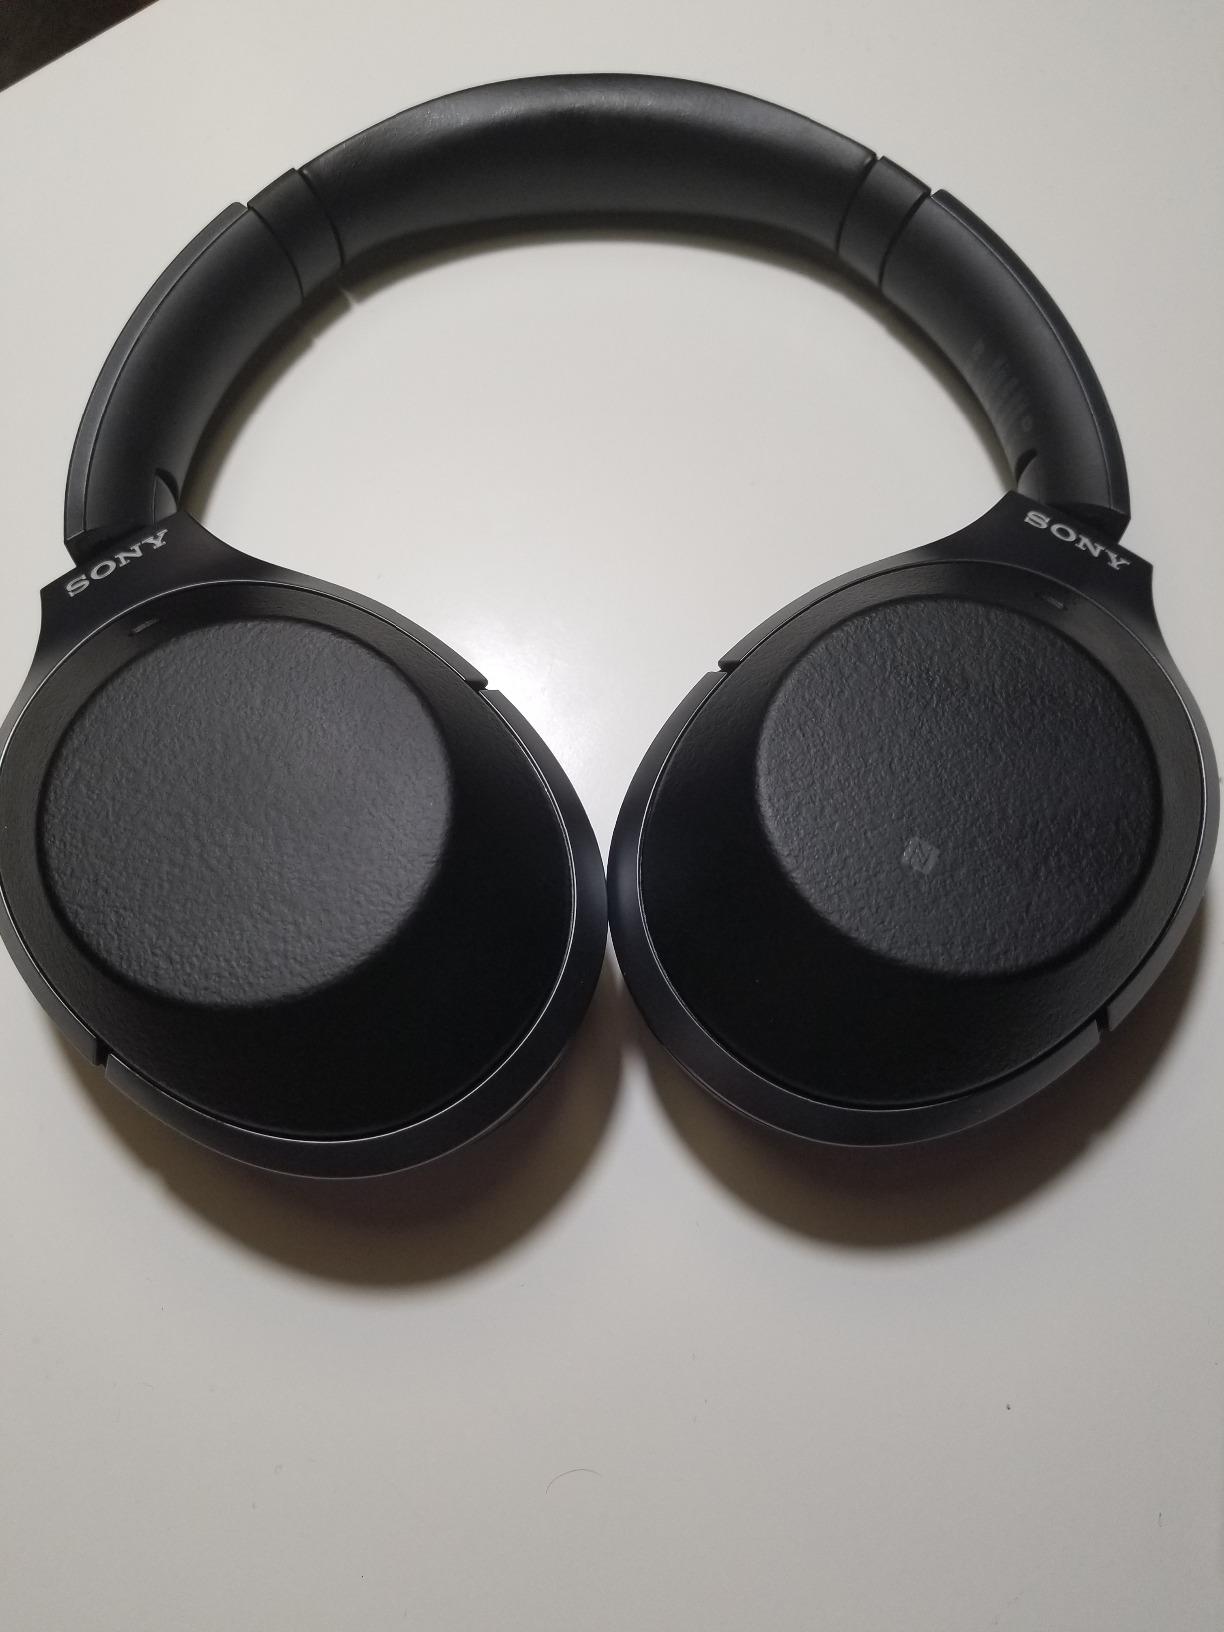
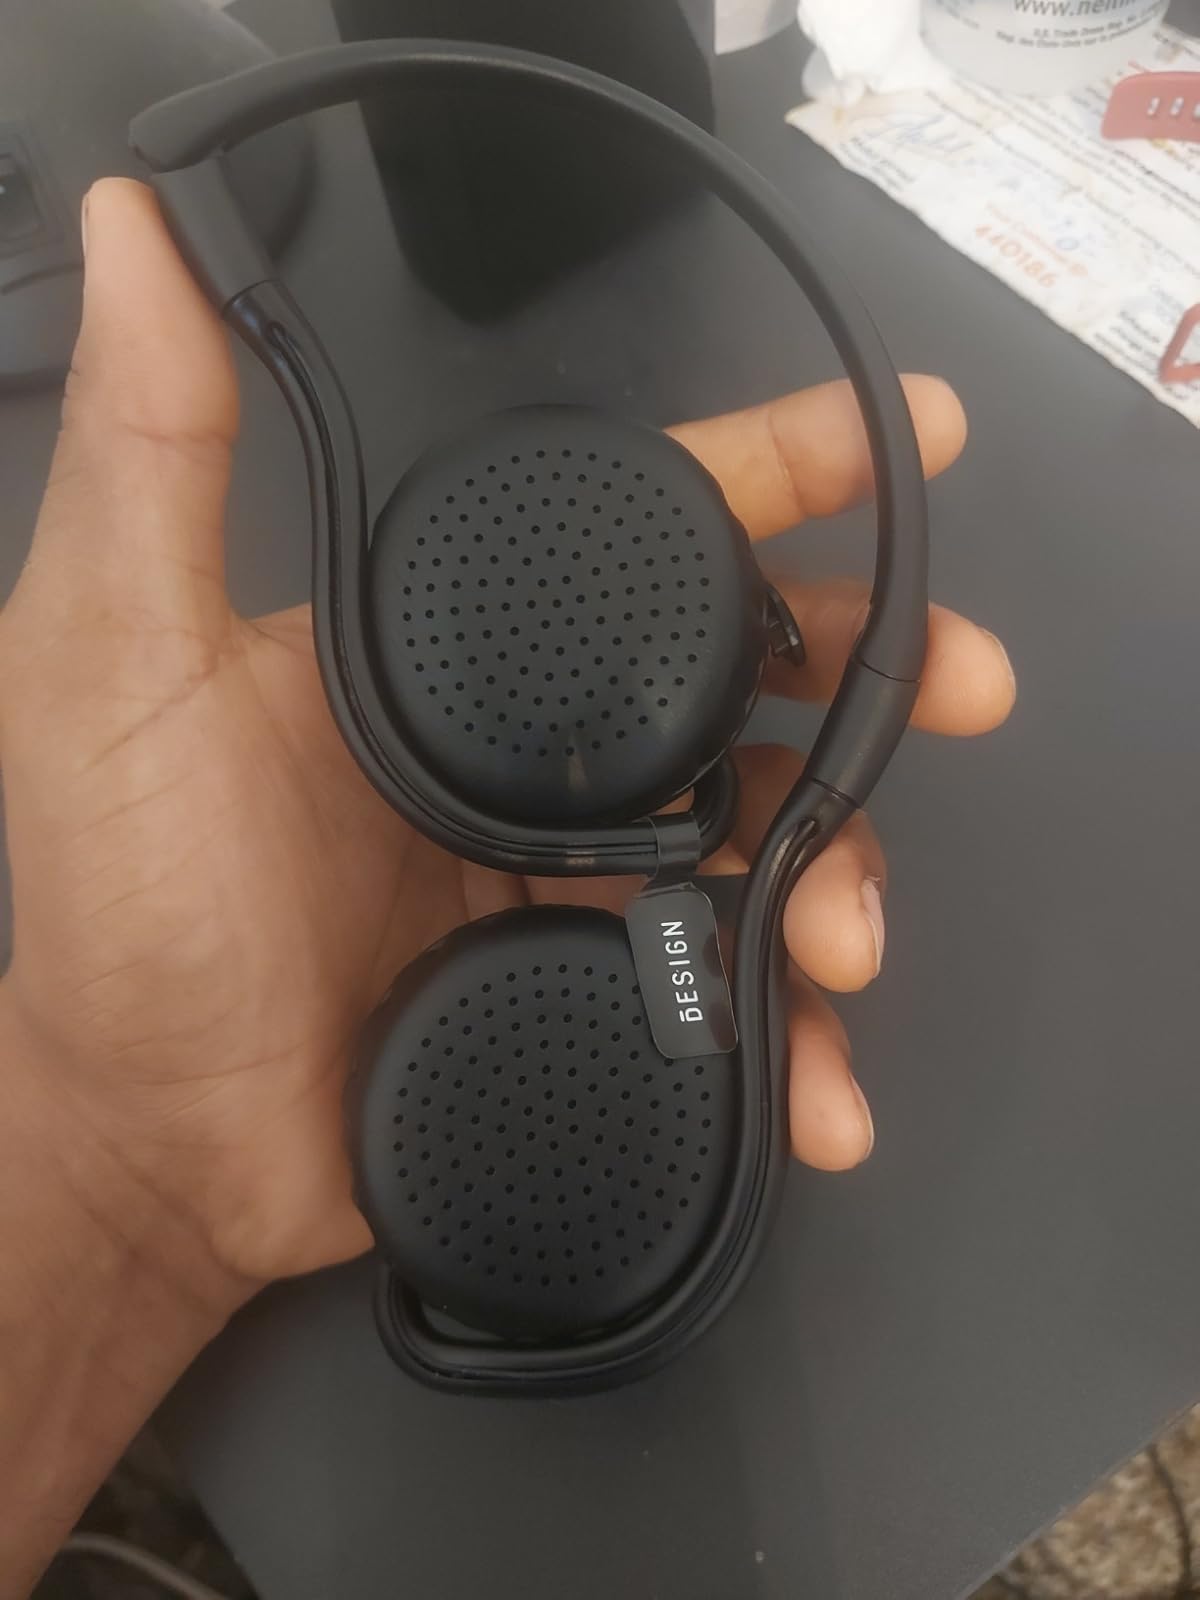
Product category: headphones
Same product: no